Alexander Stubb

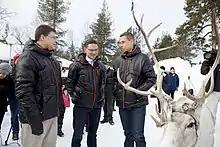
Stubb with Commissioners Valdis Dombrovskis and Jyrki Katainen in March 2013

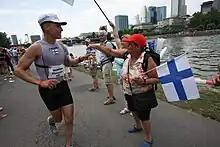
Stubb in Frankfurt 2009

In 2011, Stubb stood for election to the Finnish Parliament for the first time and was elected MP. He was the second-most-popular candidate in the election, in which the National Coalition Party became the largest party. In the government negotiations the Foreign Affairs ministerial portfolio went to the Social Democrats. Stubb became Minister for Europe and Foreign Trade in Jyrki Katainen's cabinet.